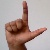
The image shows a hand gesture representing the letter 'L' in Indian Sign Language.